Hanley Castle High School

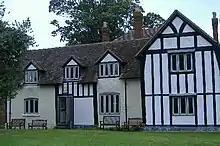
Former headmaster's residence and Sixth Form Centre. A 17th-century listed building.

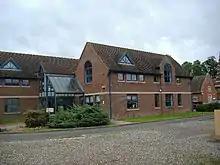
A 20th-century building, the maths department

With the changes in 1969 many of the old traditions were lost in the course of modernisation along with the demolition of older buildings that have been replaced by extensive expansion. The school nevertheless retains its centuries-old stance as the focal point of the tiny village, and its high standards of academic achievement. The campus now comprises many new buildings that include six science laboratories, two computer rooms, two music rooms, a drama studio, two art studios and five craft, design and technology work areas. Funded by Worcestershire County Council and Malvern Hills District Council, a £650,000 sports hall accommodating four badminton courts was added in 2002. A £2 million, purpose-built 2-storey language centre was added to the campus in 2008, and is fully equipped with language learning technology including overhead LCD projectors, interactive whiteboards, and laptop computers to convert any of the classrooms into language laboratories. A new music block has also been added.